Michel Clérié

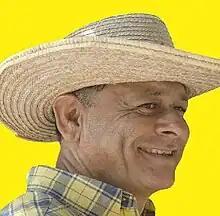
Michel Clérié in 2006.

Michel Clérié (born 28 September 1947), is a Haitian senator for the district of the Grand'Anse department. He is a member of the finance, industry, tourism, and public works committees.